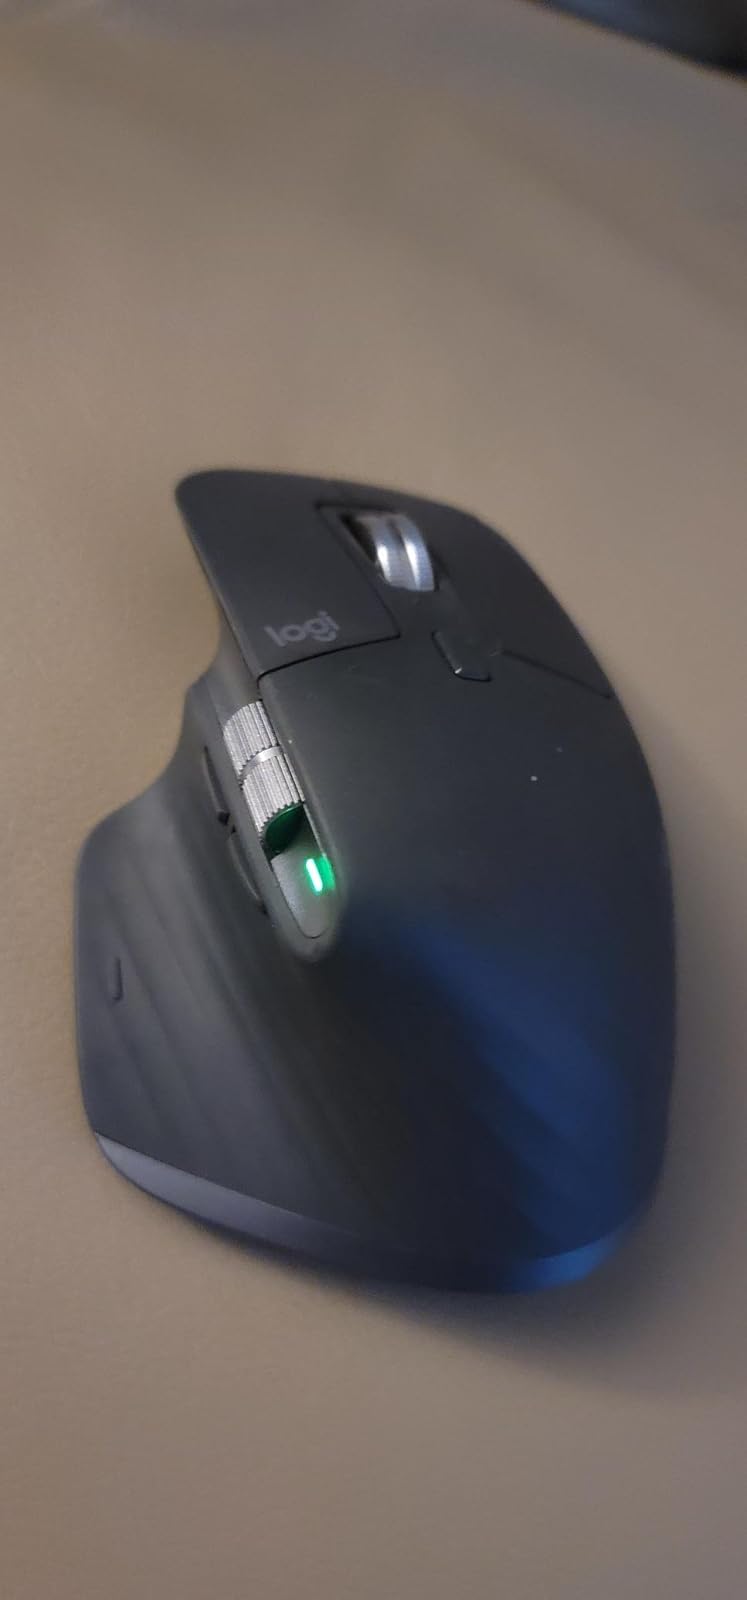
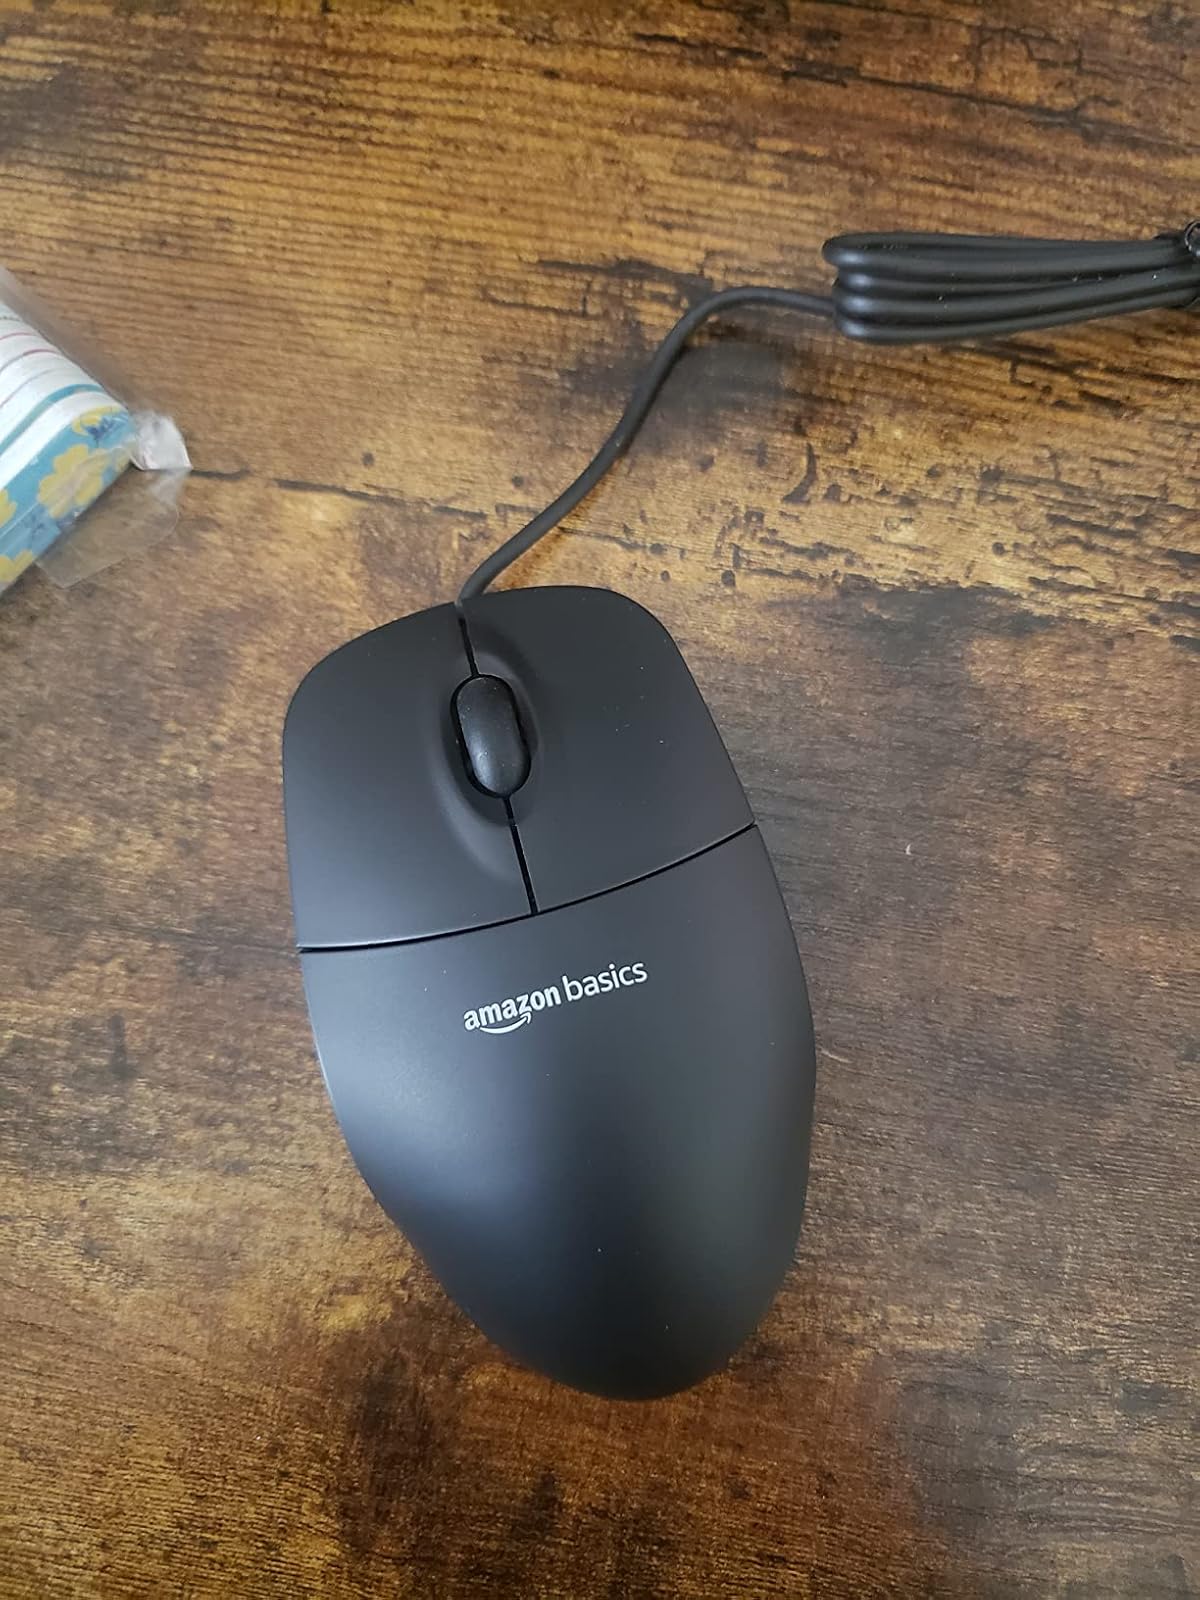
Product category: mouse
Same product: no